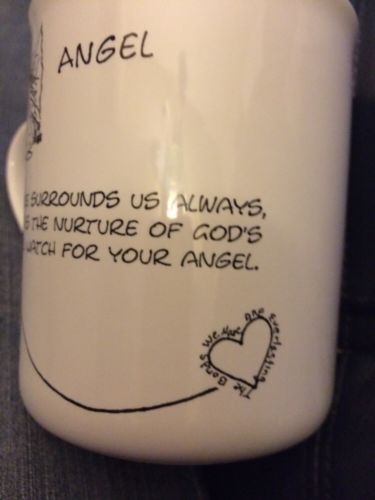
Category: mug